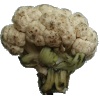
Label: Cauliflower 1